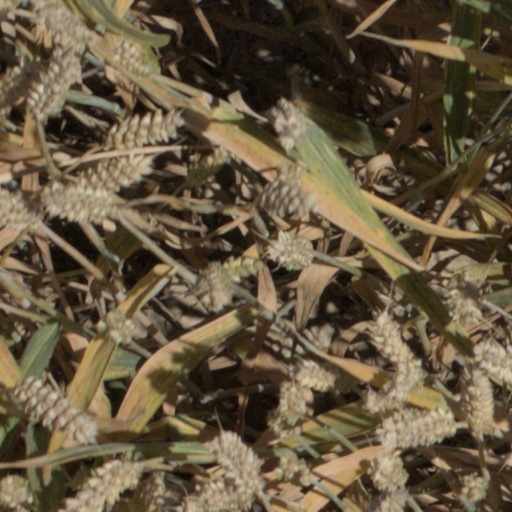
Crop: wheat